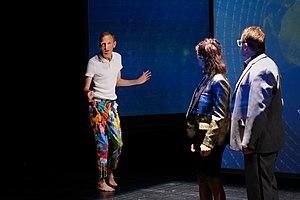
Notre Parole, écrit et mis en scène par Cédric Orain
Cédric Orain est un auteur et metteur en scène français né le 18 juillet 1977 à Lille.